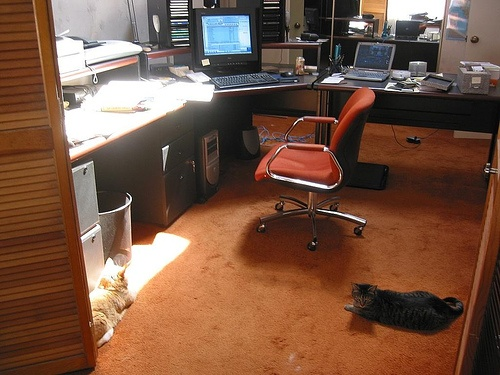
A laptop, a desktop computer, and various papers cover a large desk space with an empty chair and two cats sitting in front.
two cats lay on the floor of the office
A cat by a chair and table with a laptop.
Cluttered desk in a dirty office area with two cats on the floor
A room has a large desk, computer area, and two cats sitting in it.